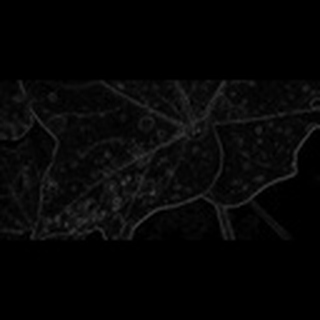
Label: cotton_target_spot